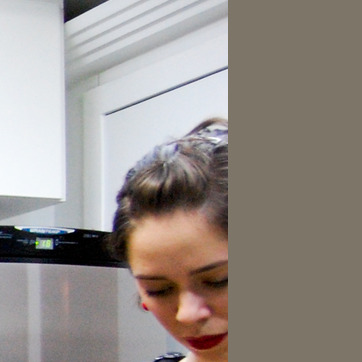
Material: hair